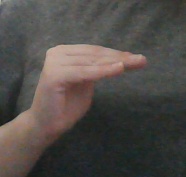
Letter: haa